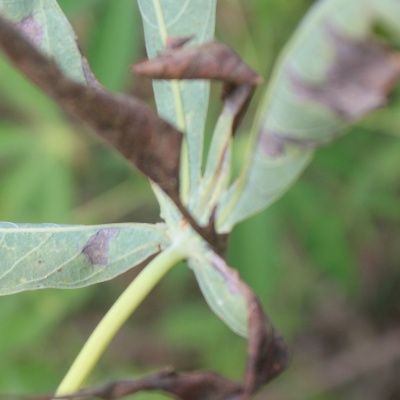
Crop: Cassava
Condition: bacterial blight